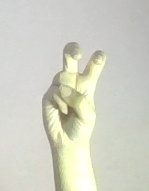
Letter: toot